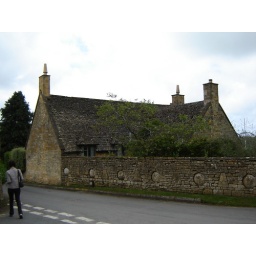
An unusal stone wall hides most of this stone cottage in the village of Snowshill